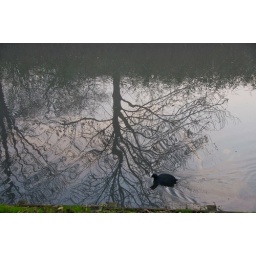
duck in wiggly tree